Russian manual alphabet

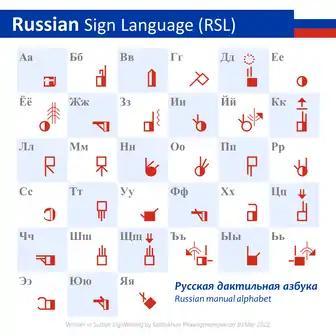
Russian manual alphabet written in Sutton SignWriting

The Russian Manual Alphabet (RMA) is used for fingerspelling in Russian Sign Language.